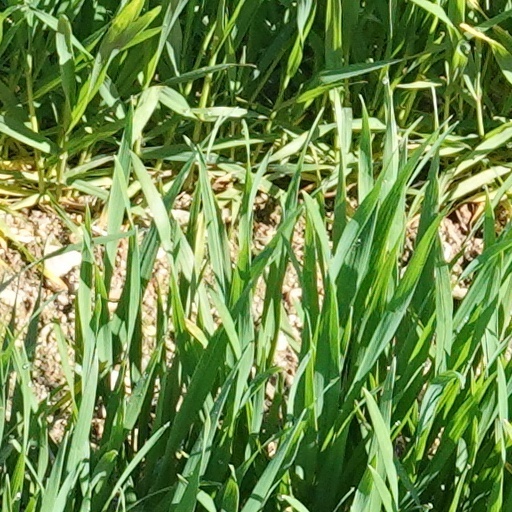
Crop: wheat